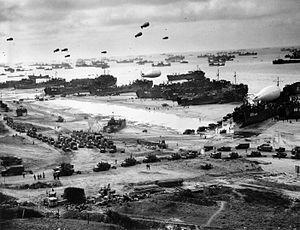
La Normandie est un territoire géographique et culturel, situé dans le Nord-Ouest de la France et bordé par la Manche ; il a traversé différentes époques historiques, malgré une absence de reconnaissance administrative entre la Révolution française de 1789 et la réforme territoriale de 2015. Les frontières continentales historiques de la province de l'Ancien Régime épousent assez fidèlement celles de la région administrative contemporaine.
Omaha Beach est l'appellation utilisée par les Alliés pendant la Seconde Guerre mondiale pour désigner l'une des cinq plages du débarquement de Normandie. Affectée aux troupes américaines, elle est celle où les Alliés perdirent le plus de troupes, ce qui lui a valu le surnom de « bloody Omaha » et de « the Beach of blood ».
Le Dodge WC54 3/4 ton, désignation catalogue G502, est un camion 4 × 4 de la gamme légère WC développée pendant la Seconde Guerre mondiale. Il fut principalement utilisé comme ambulance par l'armée américaine de 1942 à 1945 puis plus tard, en 1953, au cours de la guerre de Corée par l'US Army Medical Corps.